Modenas CT series

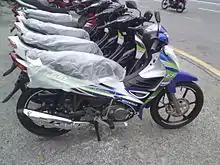
The fuel-injected Modenas 118EFI.

On 22 March 2013, Modenas launched the fuel-injected version of the CT in Greece as Modenas Kriss 125i EFI. The Kriss 125i uses the larger 120 cc engine mated together with the fuel injection system with a lambda sensor supplied by Synerject. The same model was later launched in the home market as the Modenas 118EFI during the DRB-Hicom Autofest in Penang on 30 July 2013. The fuel-injected variant uses the same 120 cc engine being derived from the Kriss 120 and Ace 115 but with slightly lower power output. The 118EFI was sold in Malaysia with the price tag of RM4,755.00.